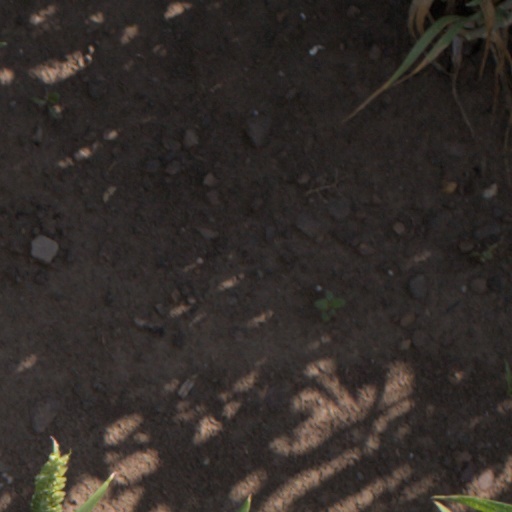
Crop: wheat